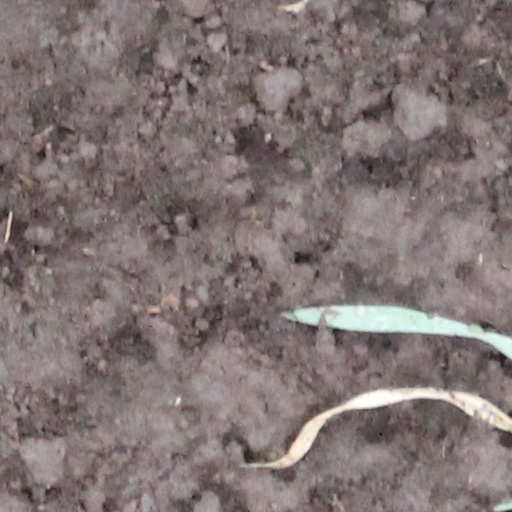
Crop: wheat